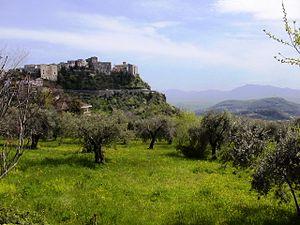
Veroli est une commune italienne d'environ 20 300 habitants, située dans la province de Frosinone, dans la région Latium, en Italie centrale.